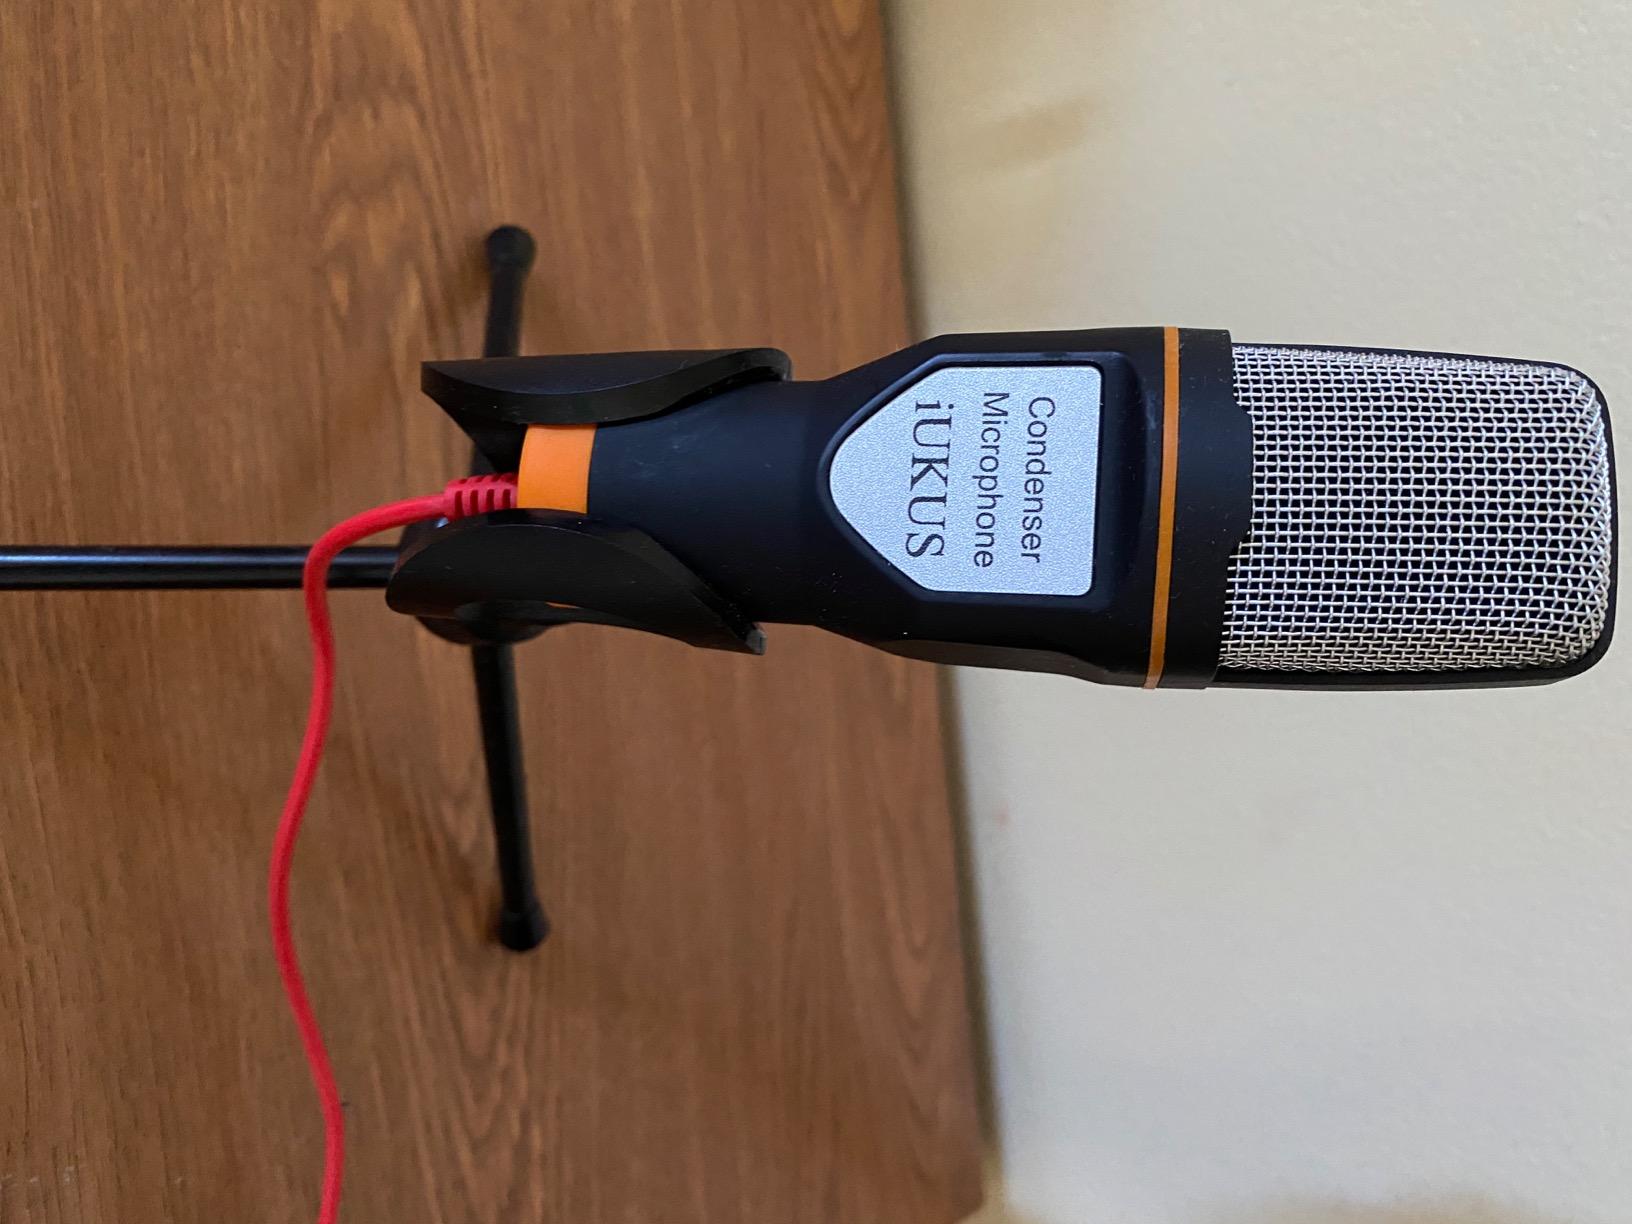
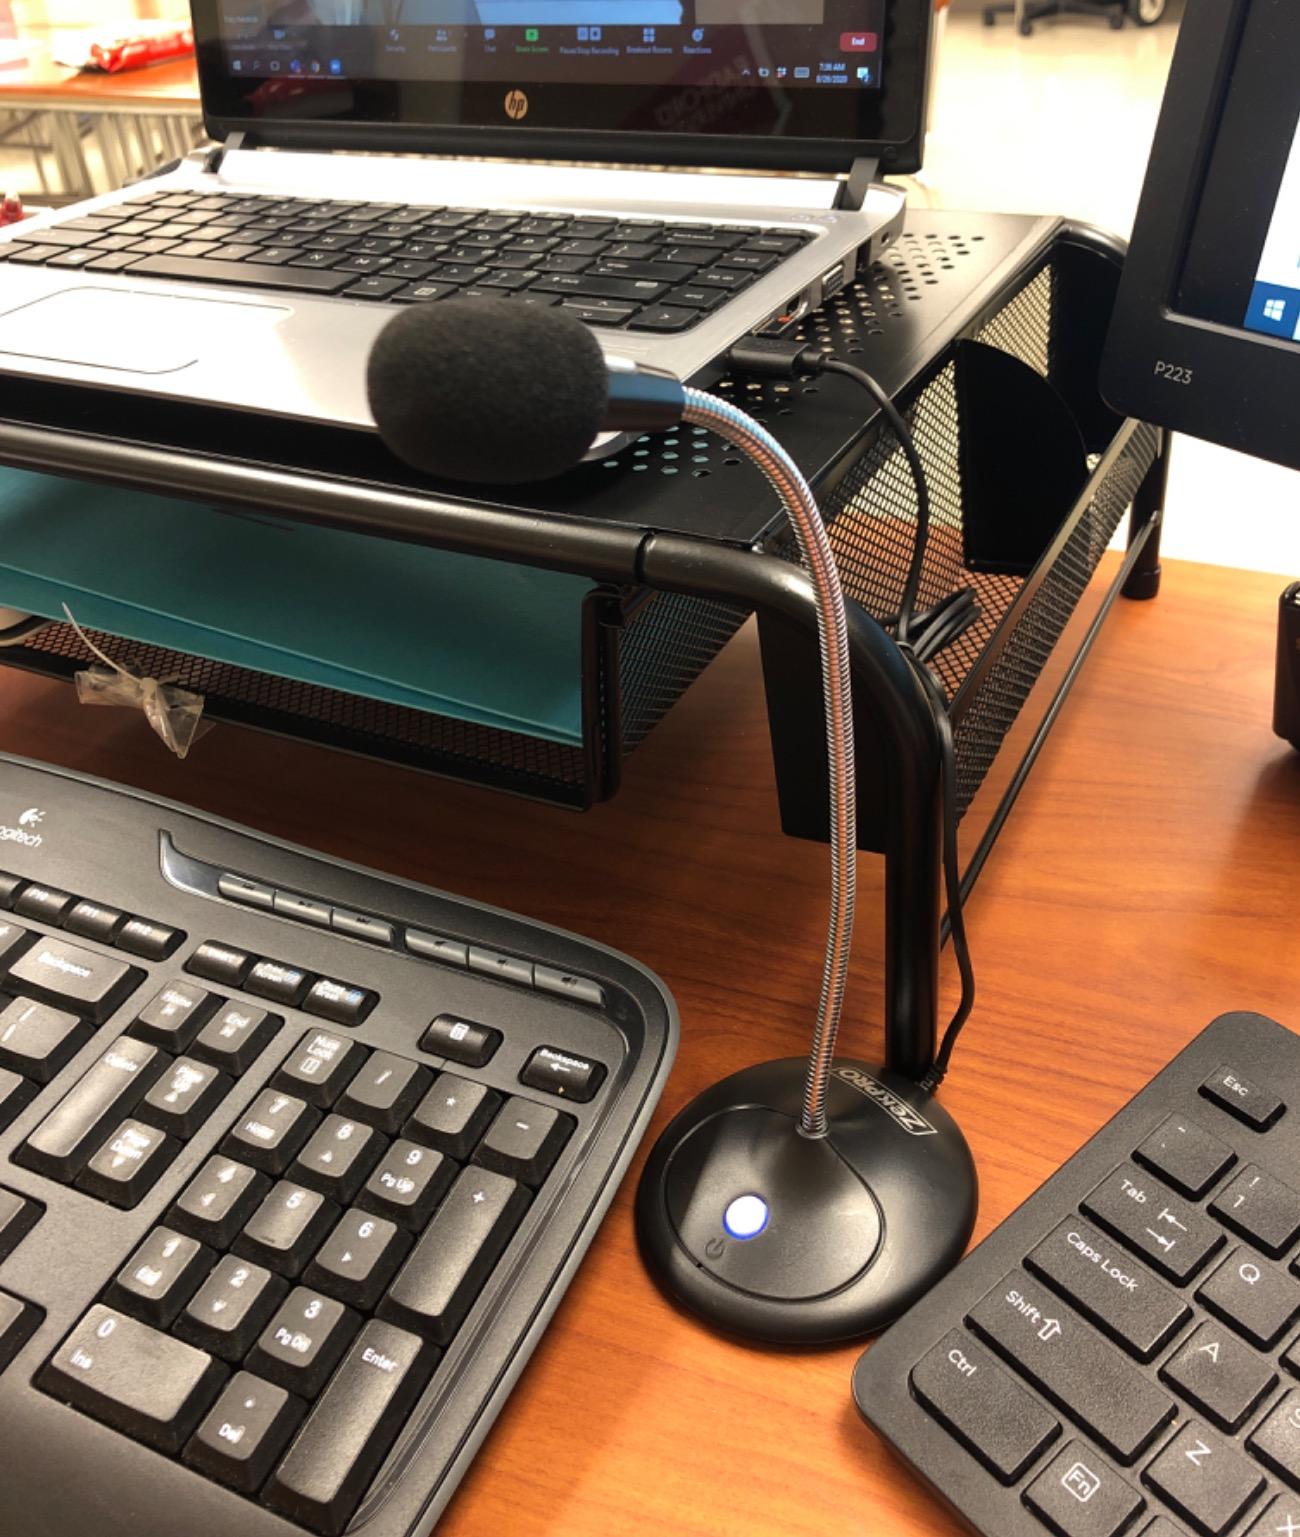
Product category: microphone
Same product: no